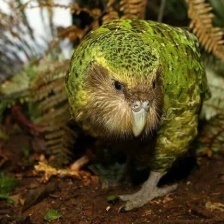
Species: KAKAPO
Scientific name: STRIGOPS HABROPTILUS